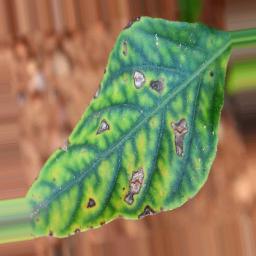
Label: nutritional